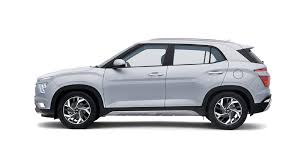
Label: noambulance